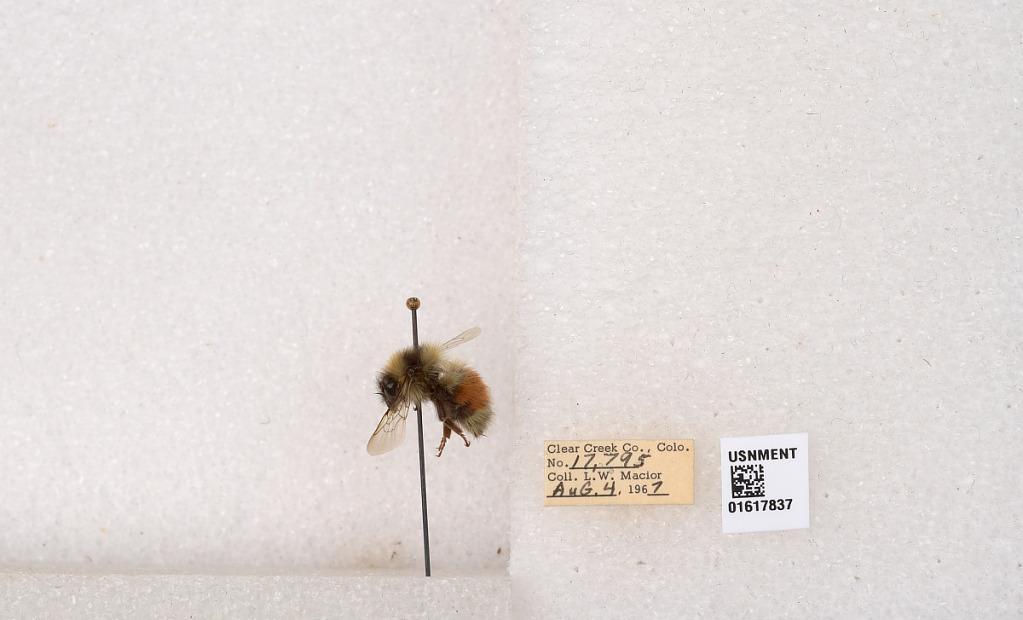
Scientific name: Bombus (Pyrobombus) sylvicola Kirby
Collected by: L. Macior
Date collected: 1967-8-4
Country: United States
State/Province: Colorado
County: Clear Creek
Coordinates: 39.6891, -105.644